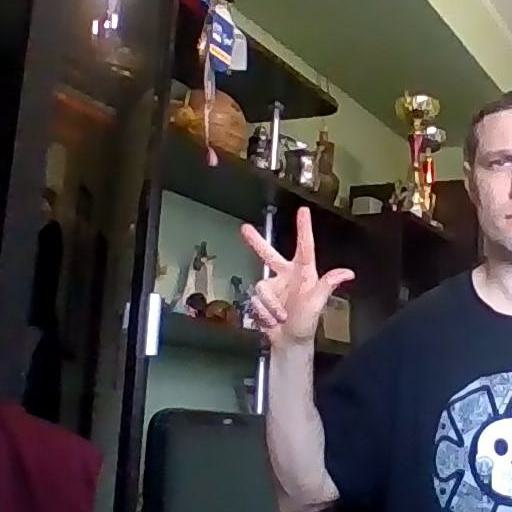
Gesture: three2